Coat of arms of the Opole Voivodeship

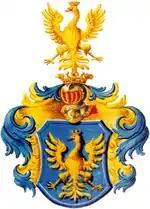
The 18th-century coat of arms of the Duchy of Teschen, under the rule of the Silesian Piast dynasty.

The first coat of arms recorded to be used by a ruler in the area of Upper Silesia, that featured an eagle, belonged to duke Casimir I of Opole, member of the Silesian Piast dynasty, who ruled the Duchy of Opole and Racibórz, from 1211 to 1230. Such design was recorded in a document from 1222, marked with Casimir's seal, that featured him holding a shield with an eagle on it. It remains unknown what colours the coat of arms had. The first known usage of a yellow (golden) eagle in the coat of arms had been recorded in the 1257 and 1260 seals of duke Vladislaus I of Opole, ruler of the Duchy of Opole and Racibórz. Since then, the coat of arms had been used by his descendants.